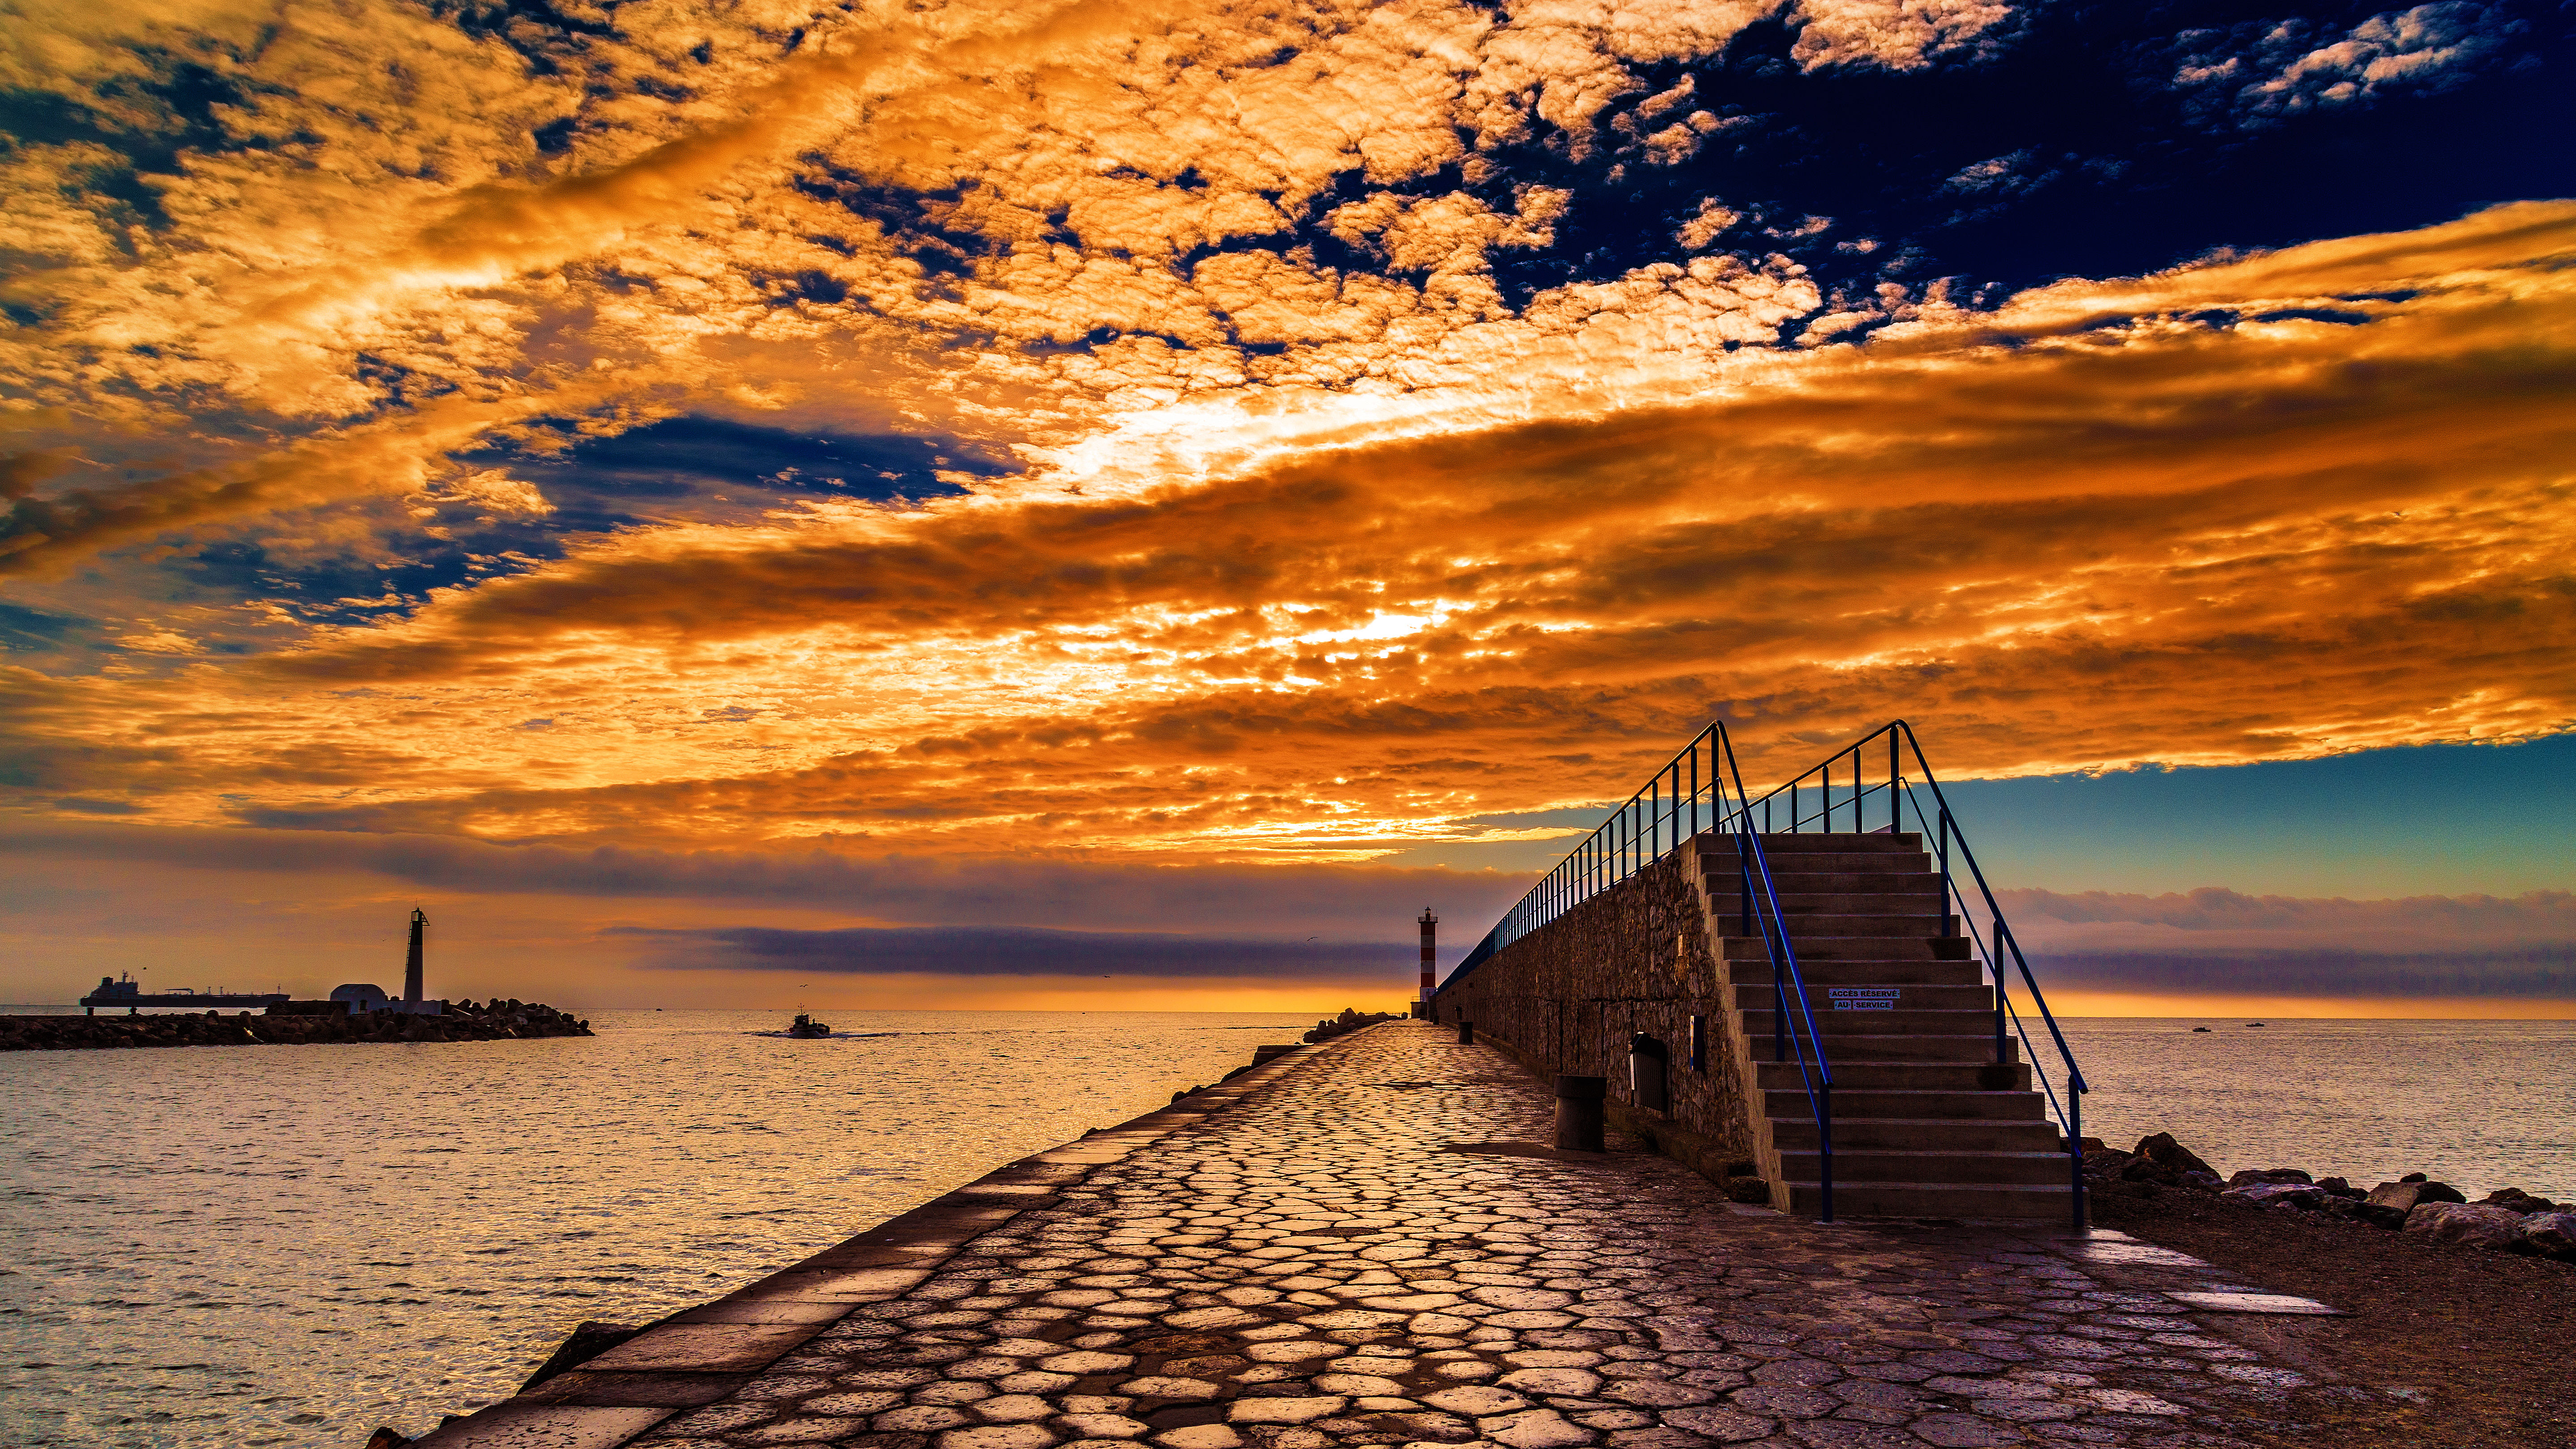
beach, sea, coast, sand, rock, ocean, horizon, cloud, sky, sun, sunrise, sunset, sunlight, morning, shore, wave, dawn, dusk, evening, reflection, bay, cool image, i, afterglow